Edna White

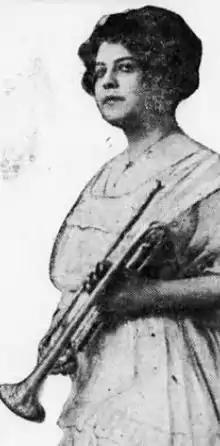
Edna White, from a 1916 newspaper.

Flora Edna White (October 23, 1892 – June 25, 1992), known professionally as Edna White and privately for much of her life as Edna White Chandler, was an American trumpet soloist, chamber musician, vaudeville performer, and composer. A child prodigy, White began her professional career as a soloist in 1901 at the age of eight and graduated from the Institute of Musical Art (which would later become the Juilliard School) in 1907. White, who switched from cornet to trumpet during her studies at the institute, was one of the first soloists to perform on trumpet rather than cornet.